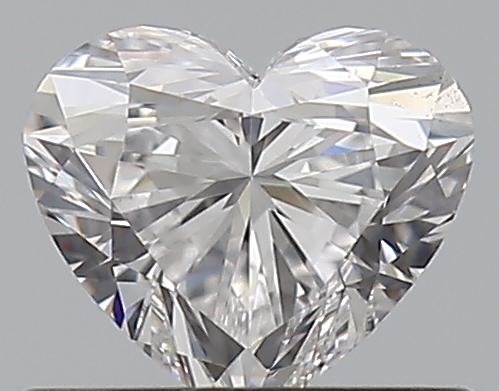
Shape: heart
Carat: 0.5
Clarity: VS2
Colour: E
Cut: EX
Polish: EX
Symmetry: VG
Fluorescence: N
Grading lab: GIA
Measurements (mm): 4.82 x 5.48 x 3.29